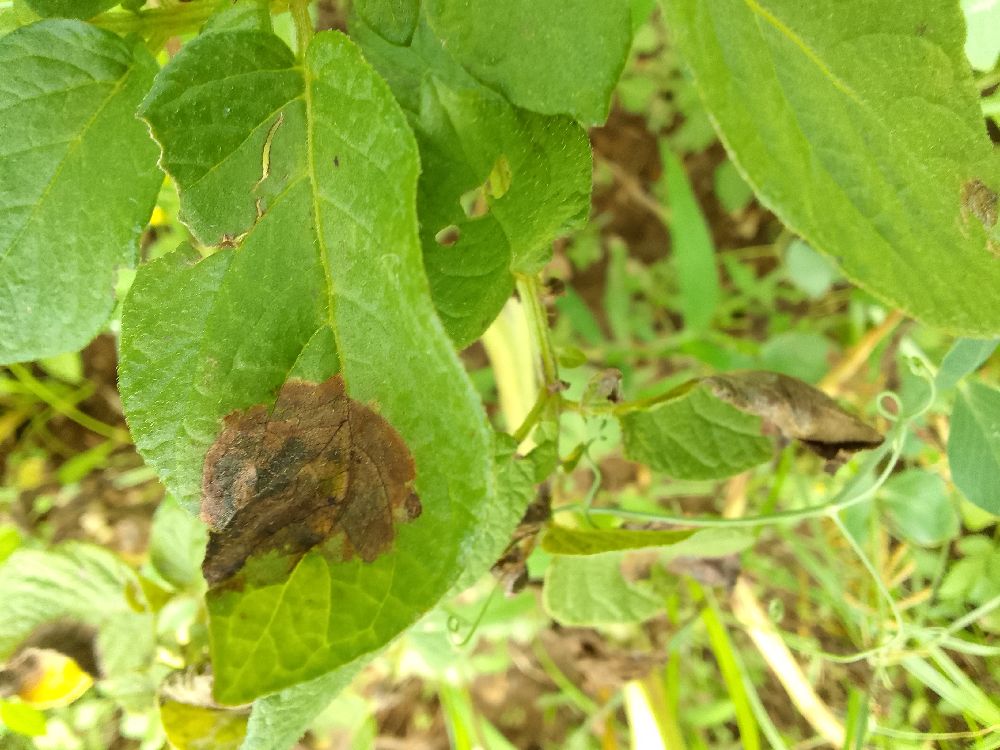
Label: Late blight